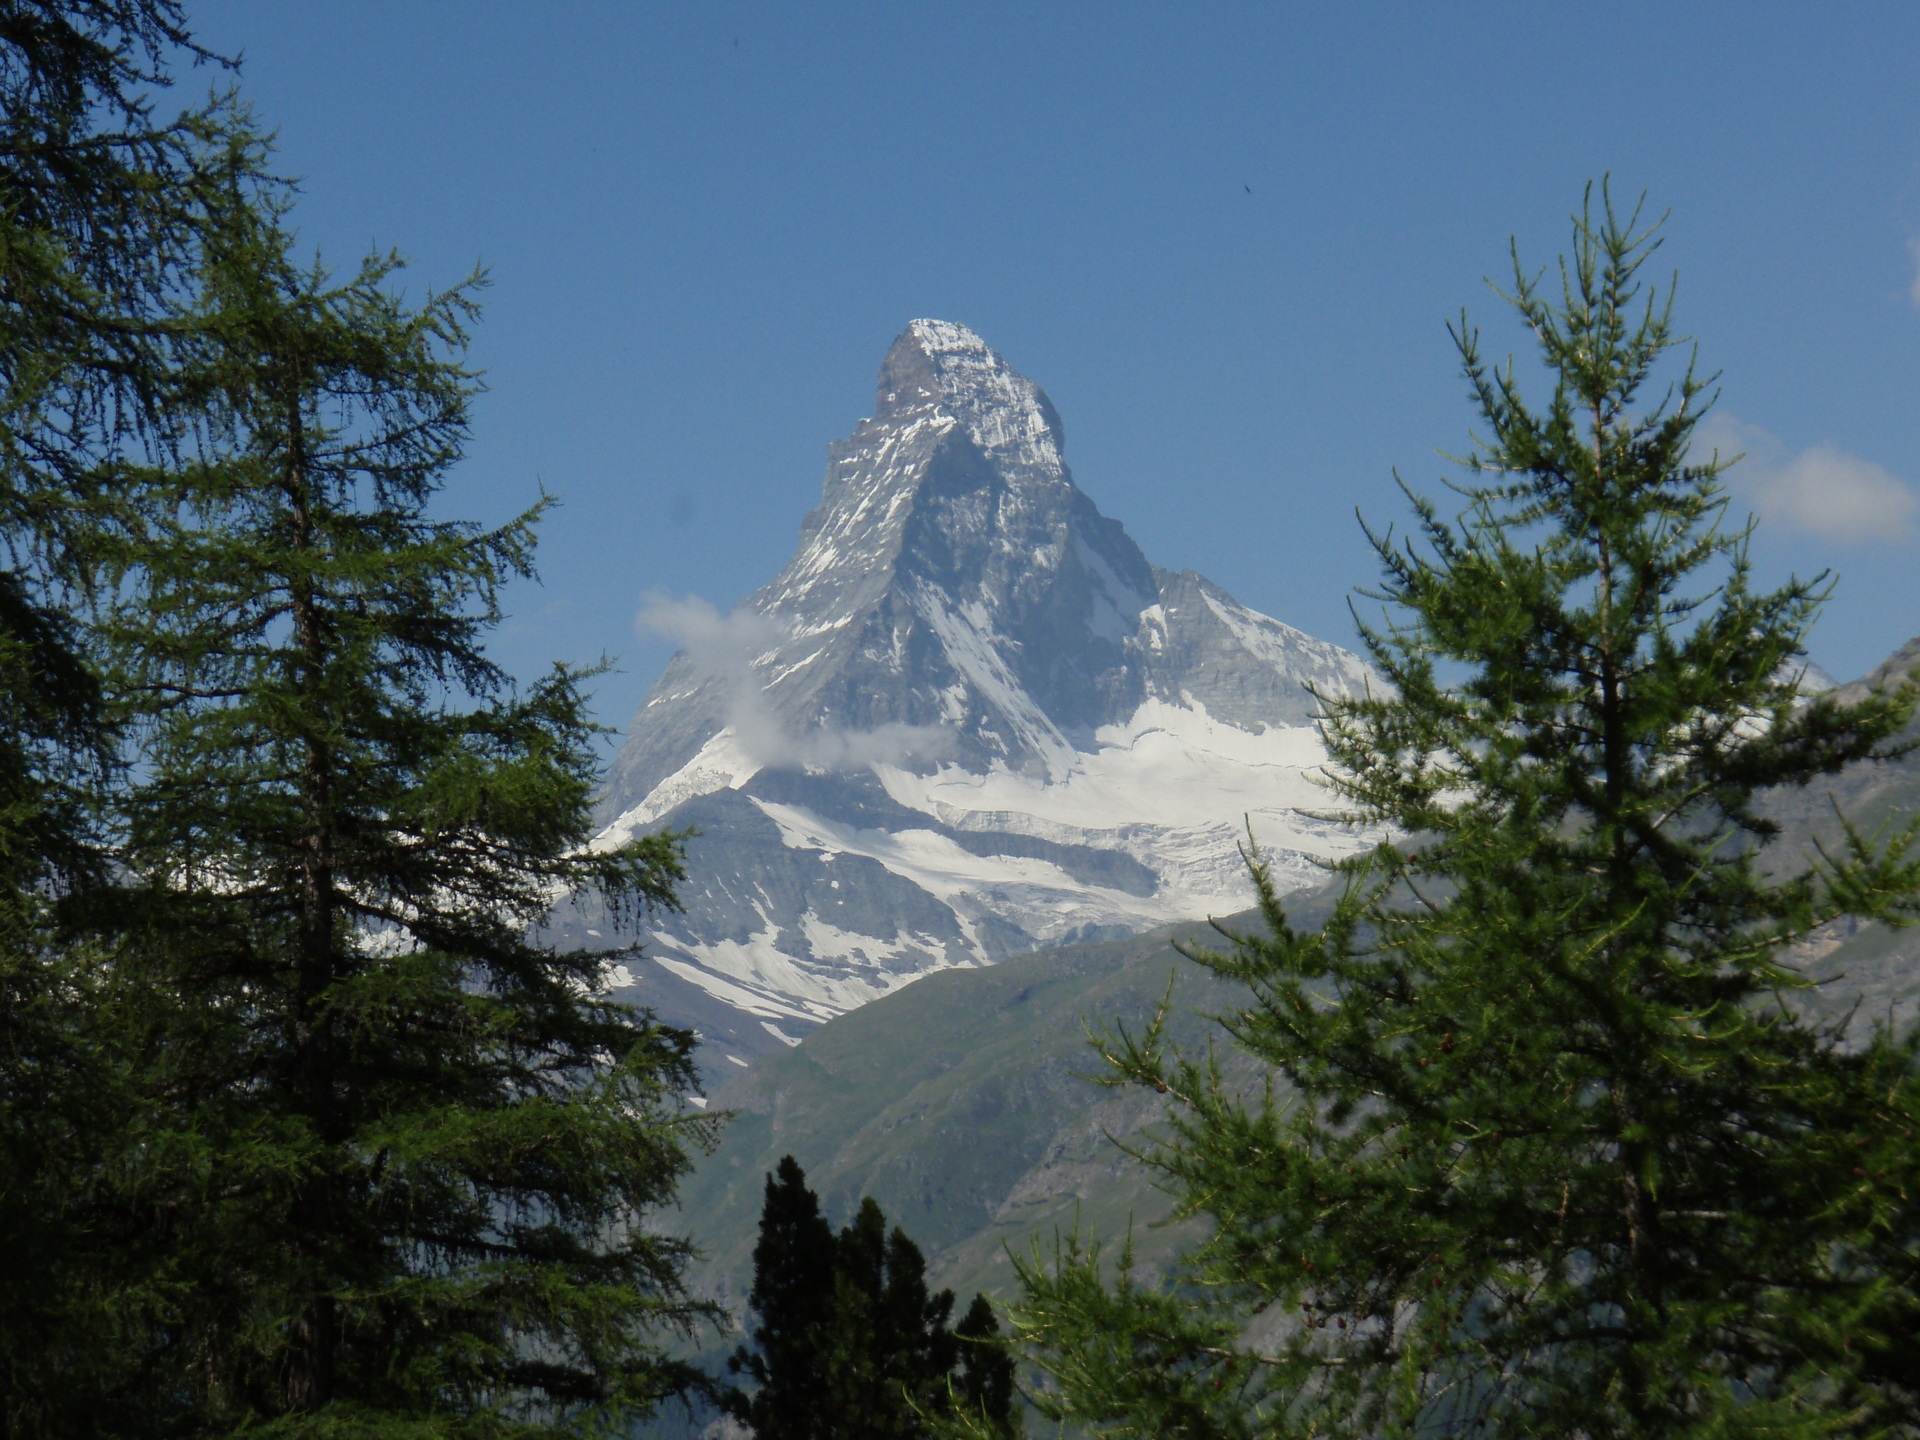
switzerland, mountainous landforms, mountain, Larix lyalliiSubalpine Larch, balsam fir, mountain range, tree, wilderness, sky, alps, natural landscape, ridge, biome, tropical and subtropical coniferous forests, massif, woody plant, summit, mount scenery, spruce fir forest, plant, national park, hill station, conifer, pine family, geology, fir, pine, rock, lodgepole pine, glacier, fell, terrain, geological phenomenon, American larch, evergreen, snow, forest, landscape, hill, spruce, temperate coniferous forest, glacial landform, shortleaf black spruce, larch